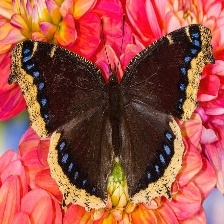
Species: MOURNING CLOAK
Butterfly family (ImageNet category): admiral